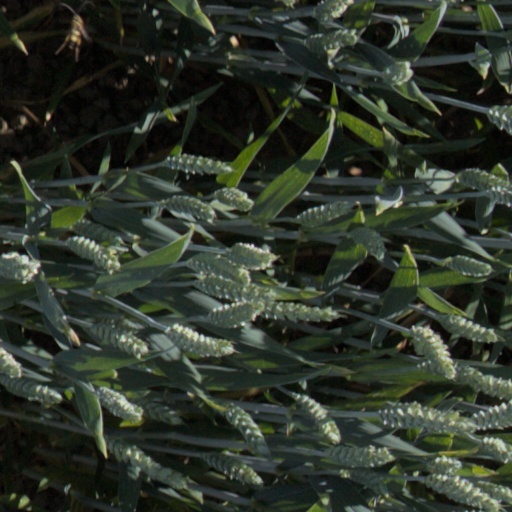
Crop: wheat